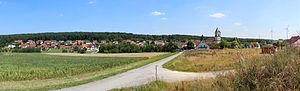
Photo panoramique du Windheim. Photographié de l'ouest.